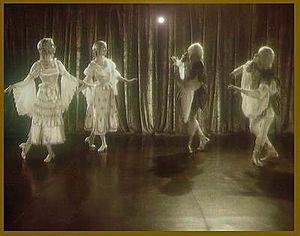
L'Os de chagrin, opus 37-38 – est un grand ballet et opéra-entracte du compositeur russe Youri Khanon. Son libretto a été écrit par Khanon même d’après le roman de Balzac La Peau de chagrin.